Karl Scharnagl

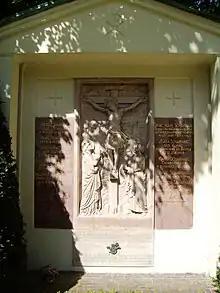
Grave of Karl Scharnagl, Ostfriedhof, Munich

Karl Scharnagl (born 17 January 1881 in Munich; died 6 April 1963 in Munich) was a German politician. He was Lord Mayor of Munich from 1925 to 1933 and again from 1945 to 1948, and in 1945 he co-founded the Christian Social Union in Bavaria (CSU).